Leo Neugebauer

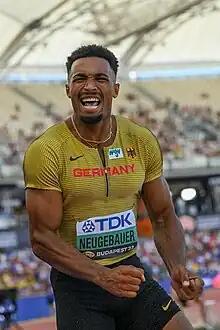
Neugebauer at WCH 2023

Leo Neugebauer (born 19 June 2000) is a German multi-event track and field athlete. He is the German record holder in the decathlon and indoor heptathlon and Olympic silver medalist in the decathlon, having placed second at the 2024 Summer Olympics.